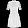
Label: Dress